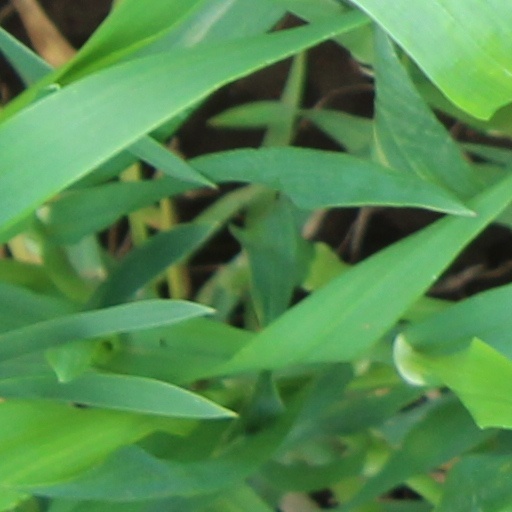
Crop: wheat